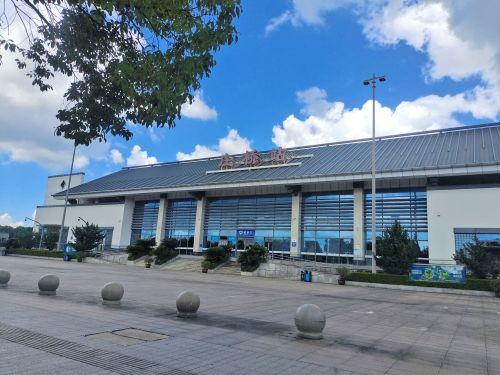
地标名称：庄桥站
所在城市：宁波市·江北区